Schlagwortkatalog

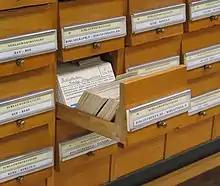
1926–1993 in the University Library of Graz

The (English: Rules for subject headings cataloging) (RSWK), up to the third edition in 2016 still called (English: Rules for the subject headings catalog), are used in universal academic libraries and public libraries, and with restrictions also in special libraries in Germany, Austria, and in German-speaking parts of Switzerland and Italy (South Tyrol) for verbal subject cataloguing of bibliographical contents. In addition, there is an index of the keywords available, the (SWD), which has been incorporated into the (GND) in 2012.